Dante Schietroma

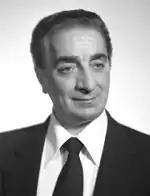
Dante Schietroma

Dante Schietroma (14 October 1917 – 7 September 2004) was an Italian politician.